Blue Army (Poland)

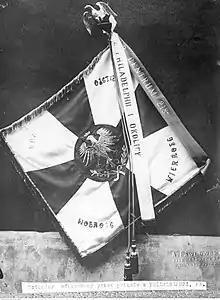
Flag offered to the Polish Army in France from Philadelphia, Pennsylvania.

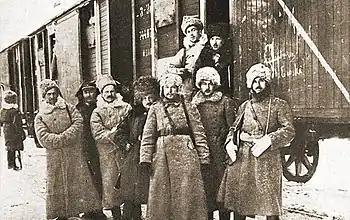
Soldiers of the 5th Rifle Division in Siberia, c.1919

The Blue Army was formally merged into the Polish Army after the Armistice between the Allies and Germany. Meanwhile, three interim Polish governments emerged independently of one another. A socialist government led by Daszyński was formed in Lublin. The National Committee emerged in Kraków. Daszyński (lacking support) decided to join forces with Piłsudski who was just released by the Germans from Magdeburg. On 16 November 1918, Poland declared independence. A decree defining the new republic was issued in Warsaw on 22 November 1918. A month later, Paderewski joined in from France. At about the same time, heavily armed Ukrainians from the "Sitchovi Stril'ci" (Sich Riflemen) seized the city of Lemberg, and the battle for the control of the city erupted against Piłsudski's legionaries. It was a high-stakes gamble with all sides attempting to establish a new regime ahead of the European peace conference in Versailles of January 1919. Similar Polish uprisings erupted in Poznań on 27 December 1918, Upper Silesia in August 1919 then again in 1920 and May 1921 — separated by the ad-hoc (or outright illegitimate) plebiscites with trainloads of German agents acting as local inhabitants. In the spring of 1919, the Blue Army (no longer needed in the West) was transported to Poland by train. The German forces were very slow to withdraw. In all, some 2,100 soldiers of the Blue Army who enlisted in France from the Polish diasporas died in the fighting, including over 50 officers serving with Haller. Over 1,600 men were wounded. Haller's army included 25,000 ethnic Poles drafted against their will by the German and Austrian armies, out of 50,000 conscripts from across partitioned Poland. They joined Haller from the POW camps in Italy in 1919. The final borders of Poland were set only in October, 1921 by the League of Nations.